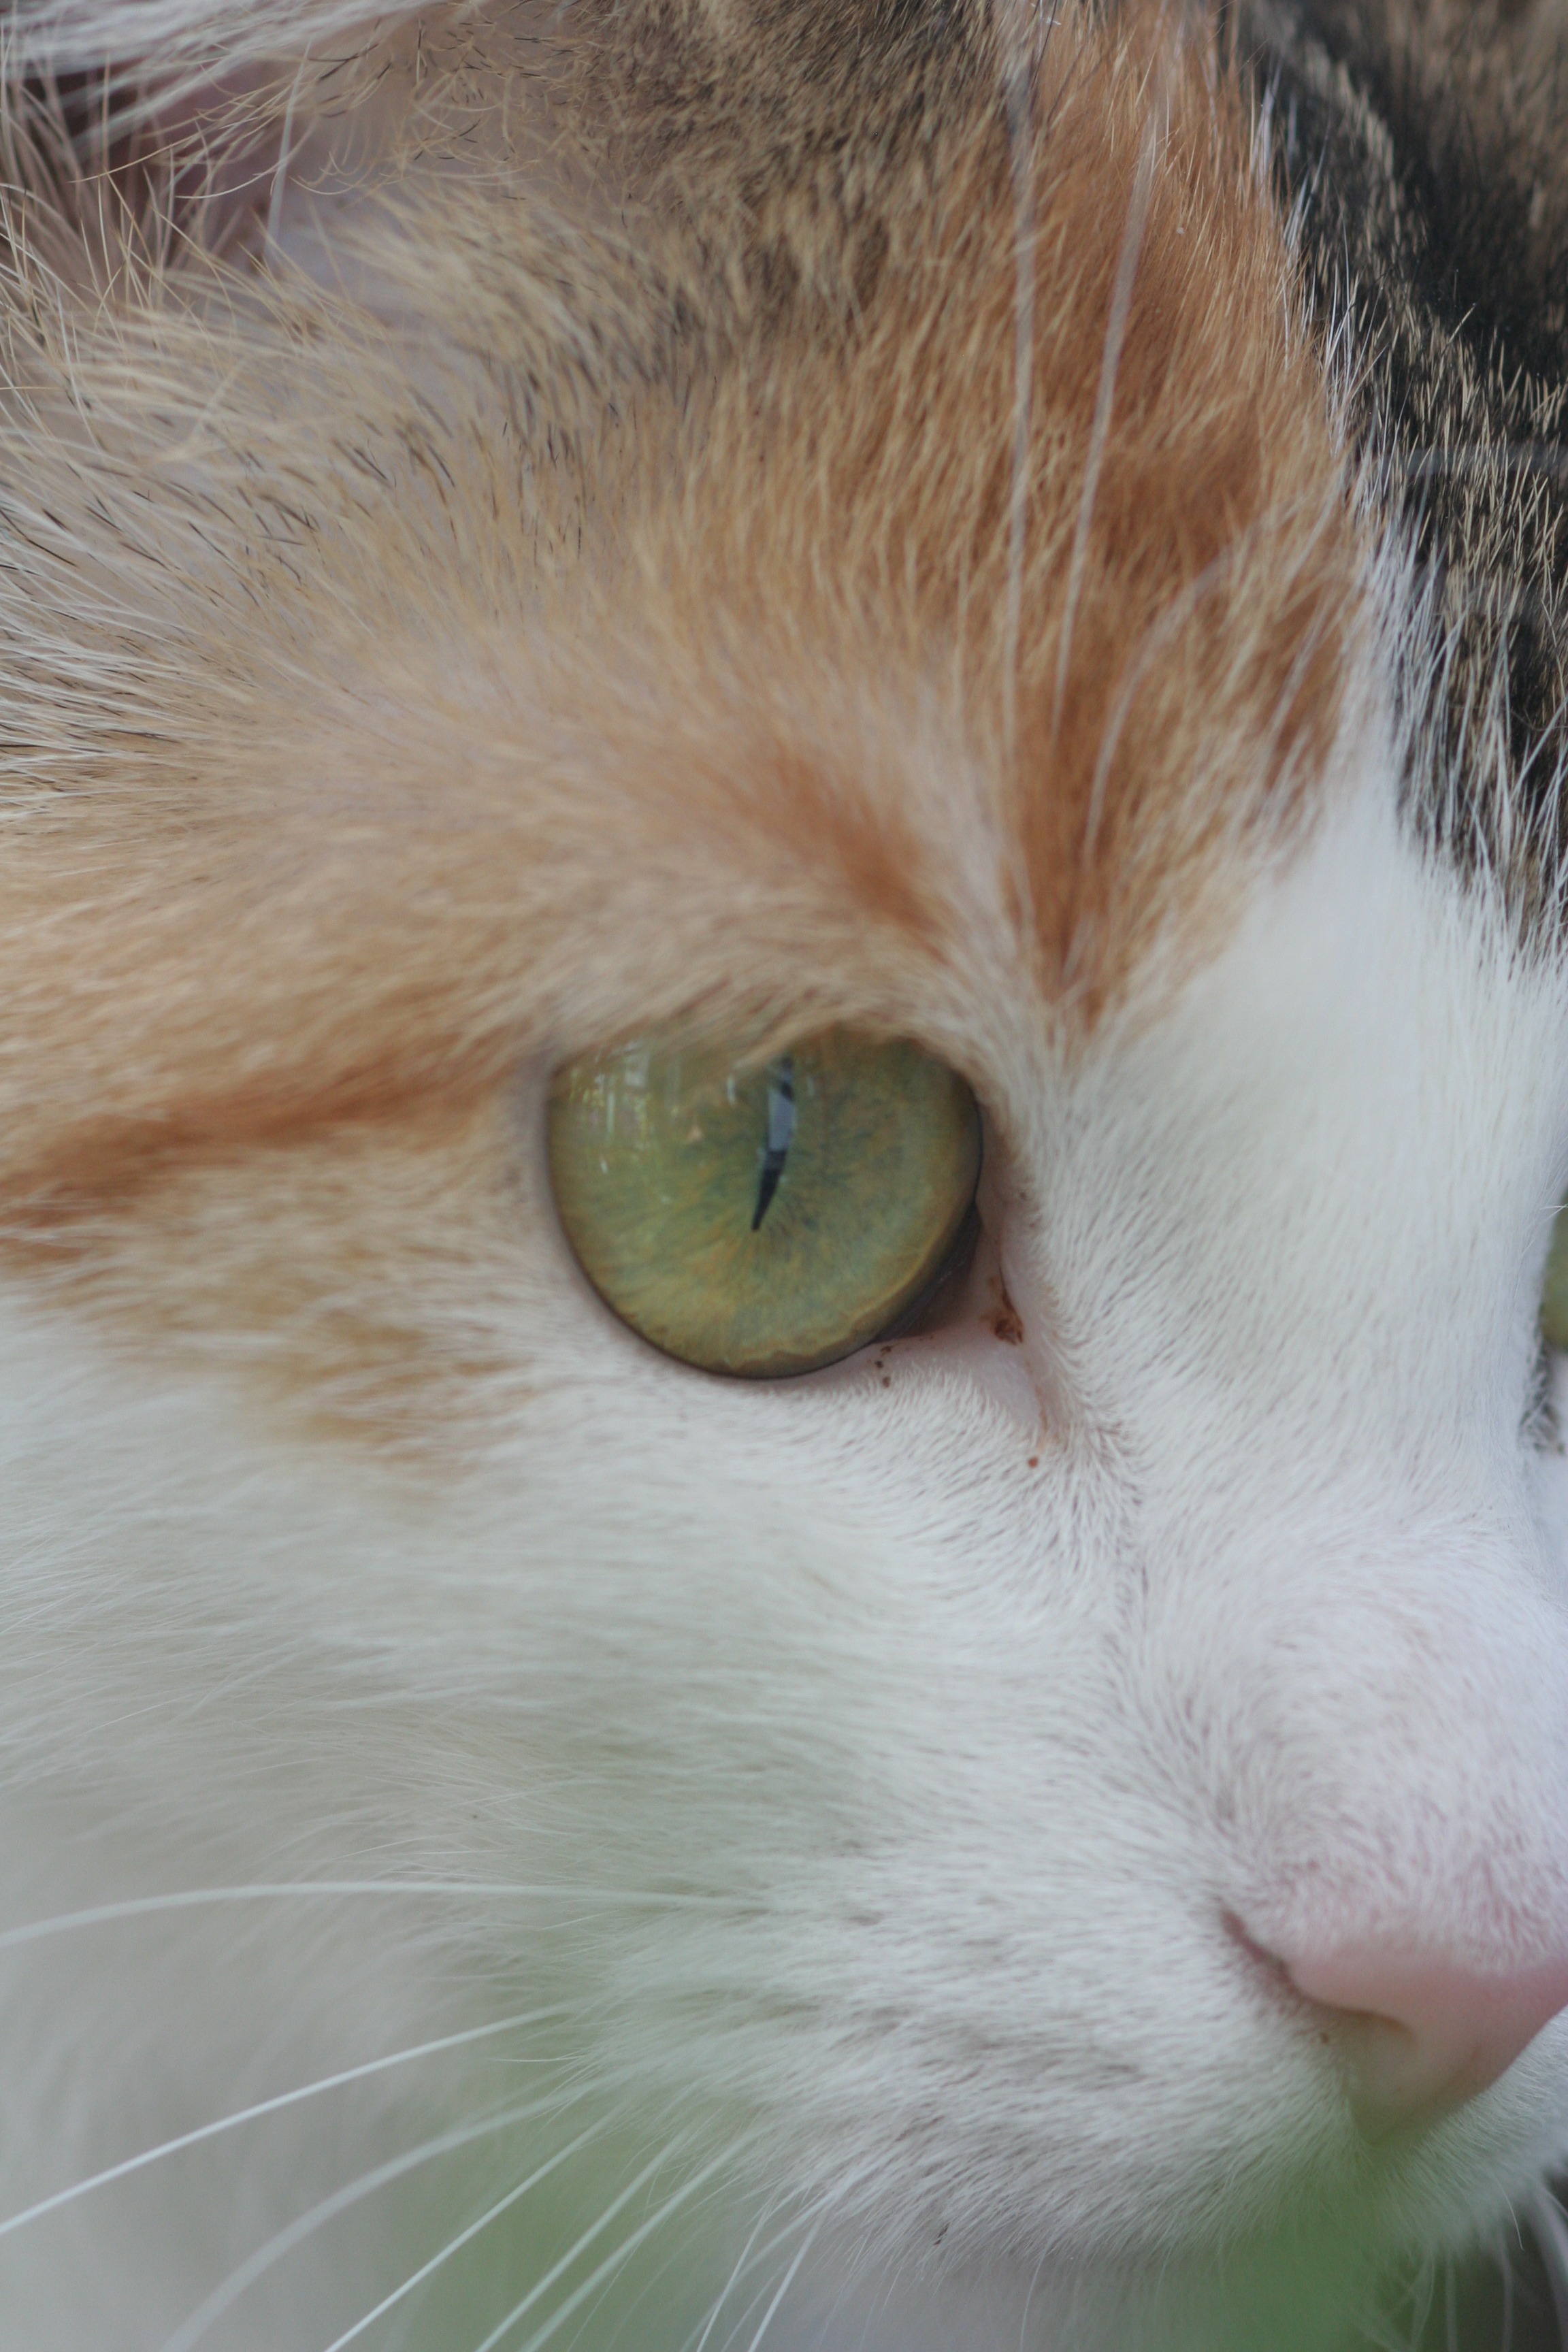
animal, cat, mammal, close up, face, nose, whiskers, snout, eye, head, skin, vertebrate, organ, cat face, cat's eye, small to medium sized cats, cat like mammal